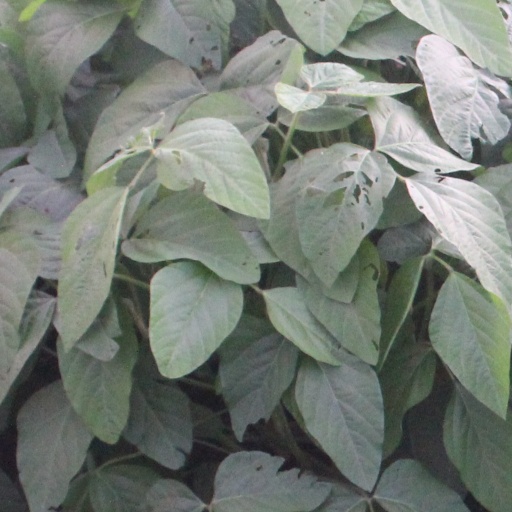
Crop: soybean